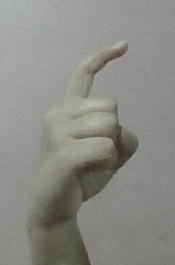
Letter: ra